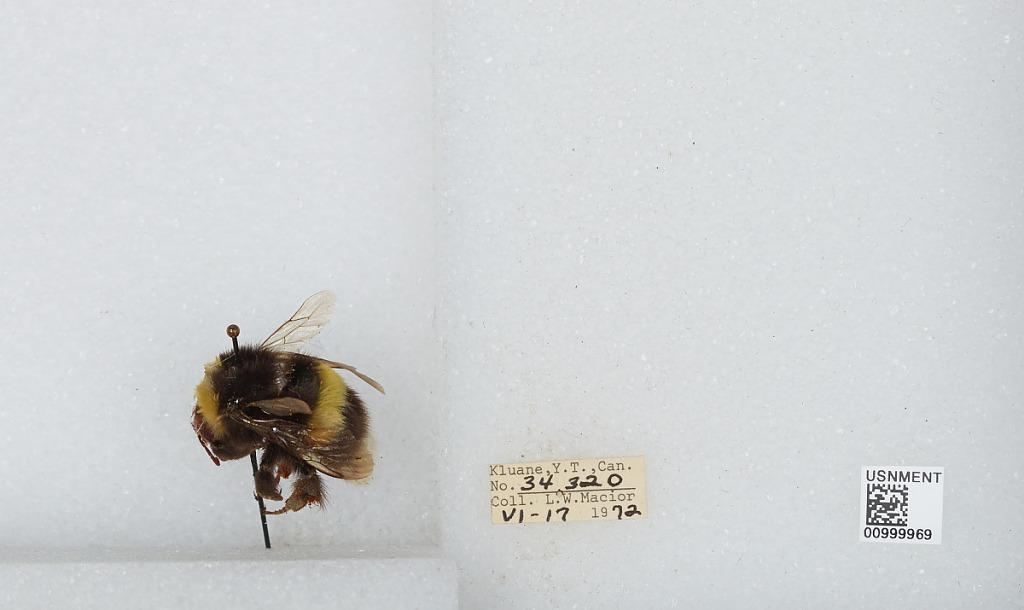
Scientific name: Bombus (Bombus) lucorum (Linnaeus)
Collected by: L. Macior
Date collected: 1972-6-17
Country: Canada
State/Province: Yukon Territory
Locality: Kluane
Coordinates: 60.75, -139.5